Jeremiah Jenks

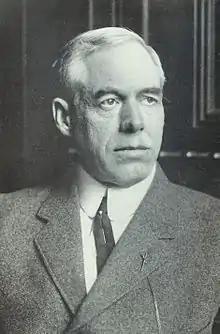
Jenks in c. 1912

Jeremiah Whipple Jenks (September 2, 1856 – August 24, 1929) was an American economist, educator, and professor at Cornell University, who held various posts in the United States government throughout his career. He served as a member of the Dillingham Immigration Commission from 1907 to 1914 in which he led research projects on the state of immigration to the US.